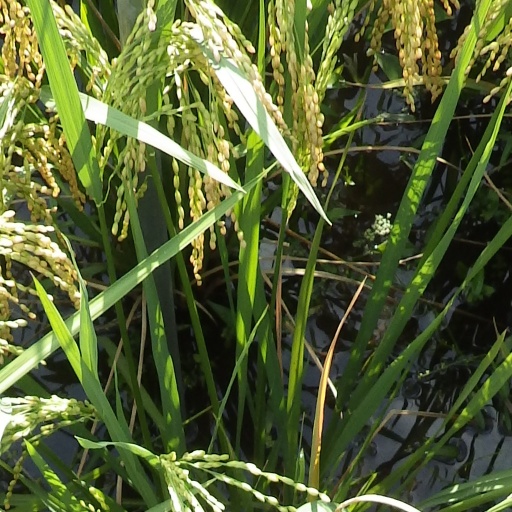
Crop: rice